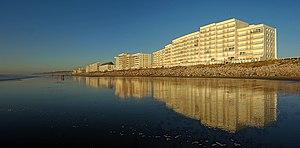
Front de mer à Hardelot Plage
Hardelot-Plage est une station balnéaire française huppée, appartenant à la commune de Neufchâtel-Hardelot.